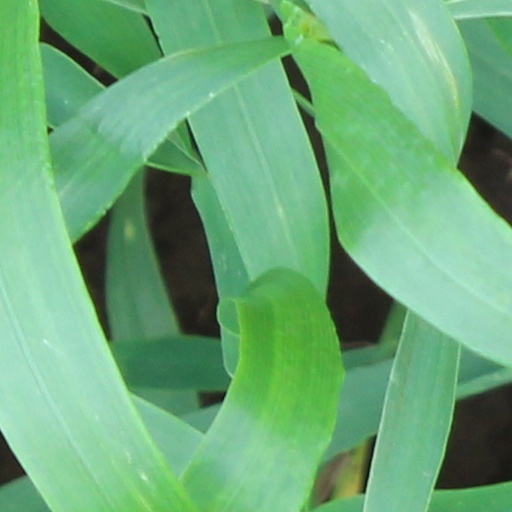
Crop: wheat